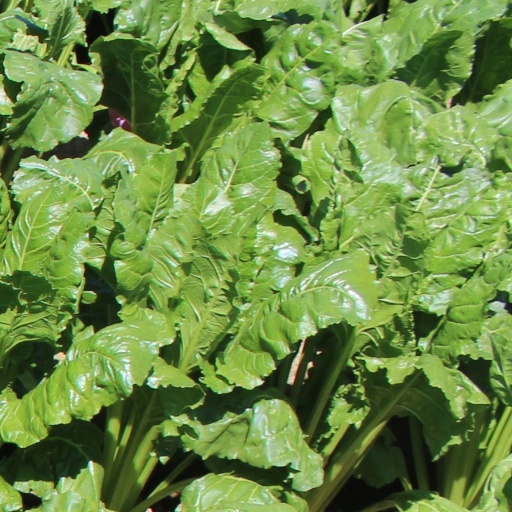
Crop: sugar beet